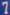
Number: 7